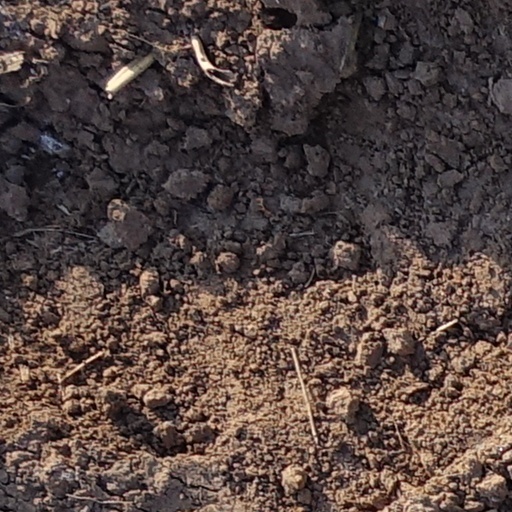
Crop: wheat